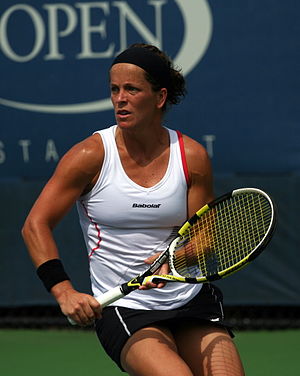
Lourdes Domínguez Lino
Lourdes Domínguez Lino er en professionel tennisspiller fra Spanien.